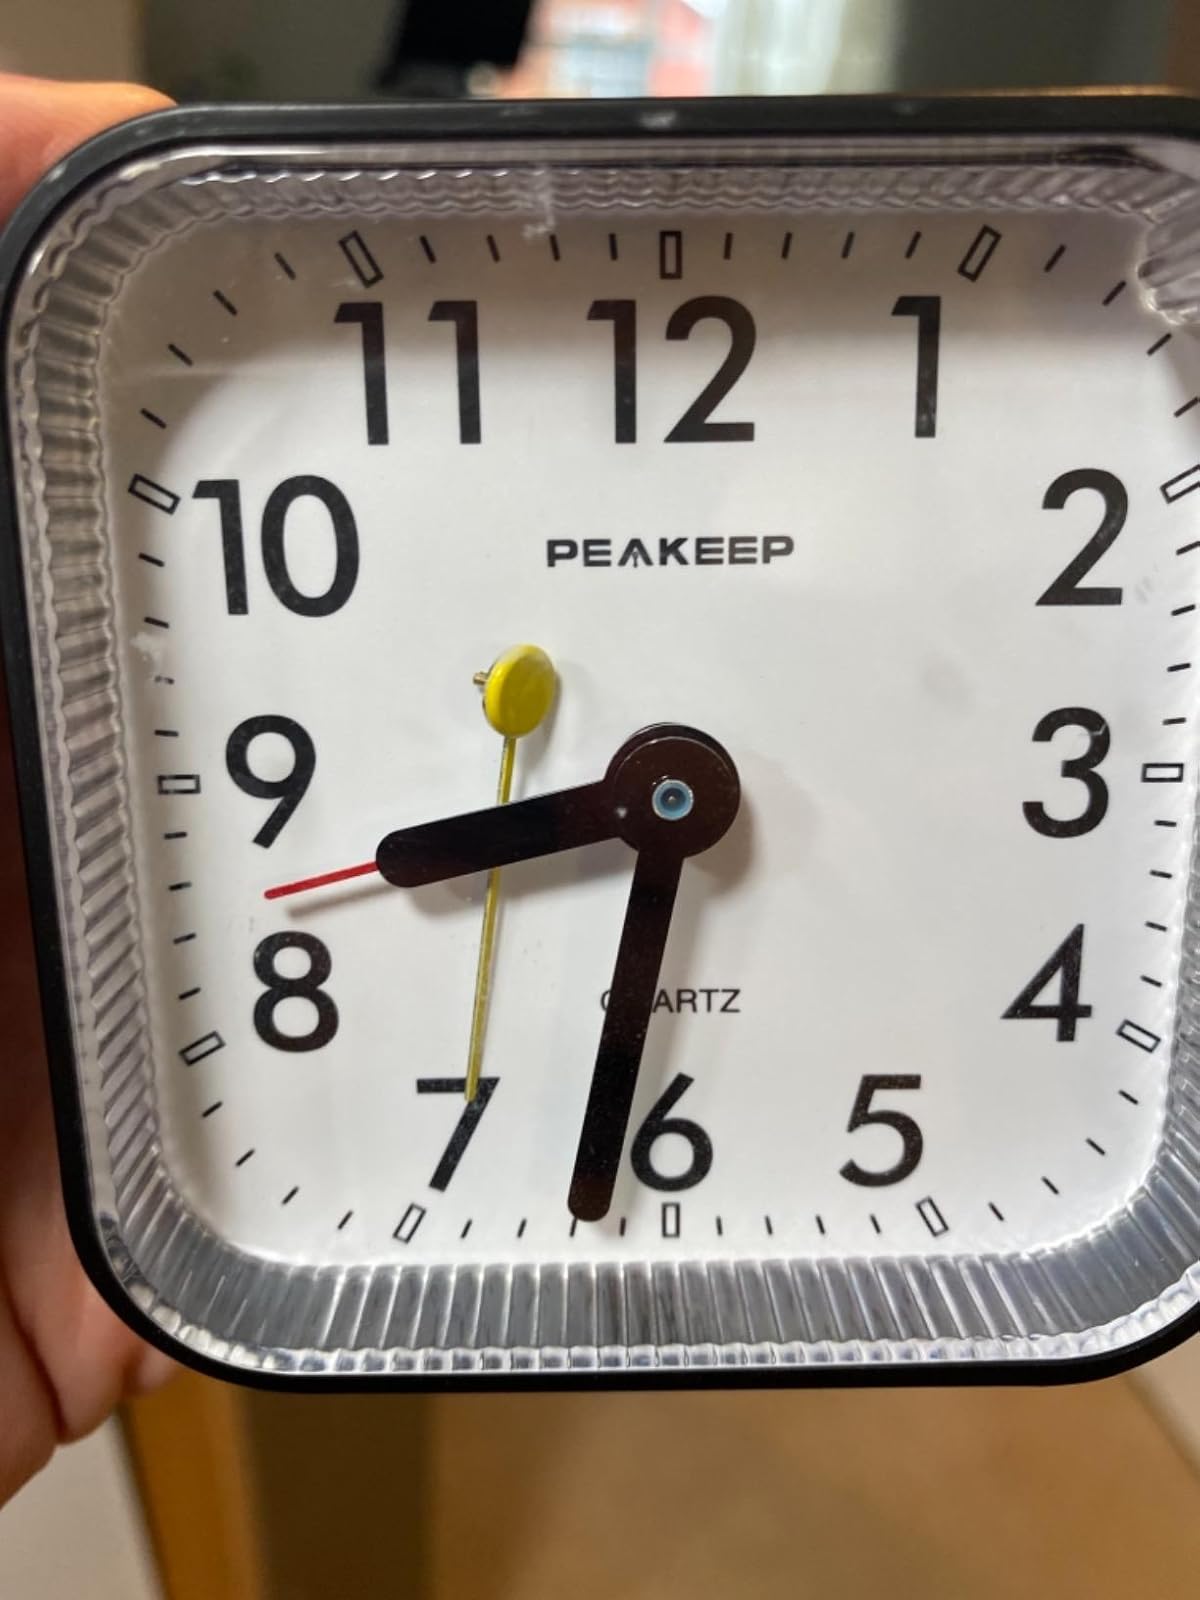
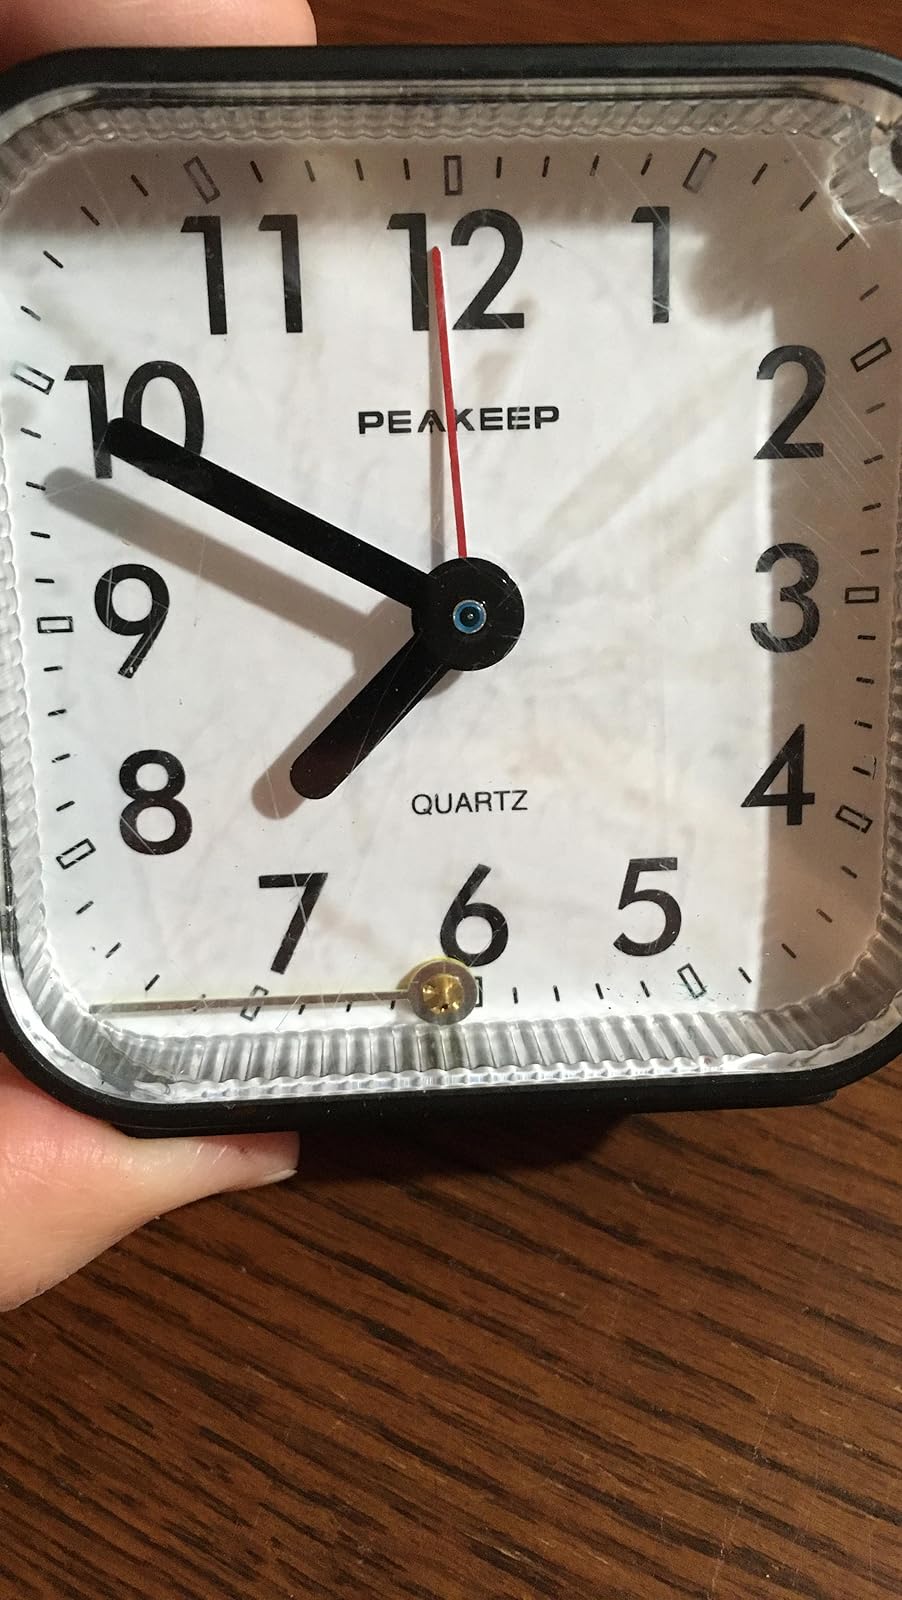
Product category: clock
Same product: yes